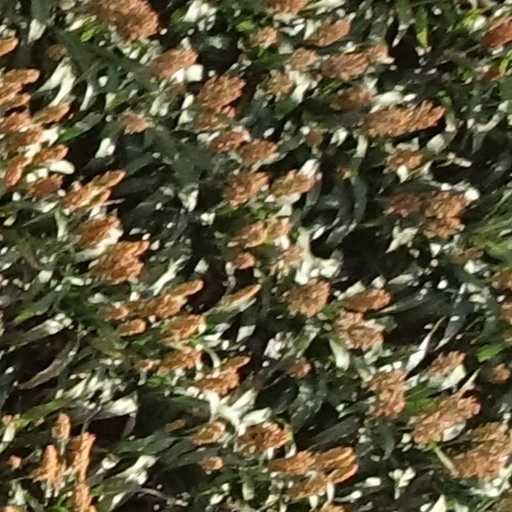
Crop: sorghum